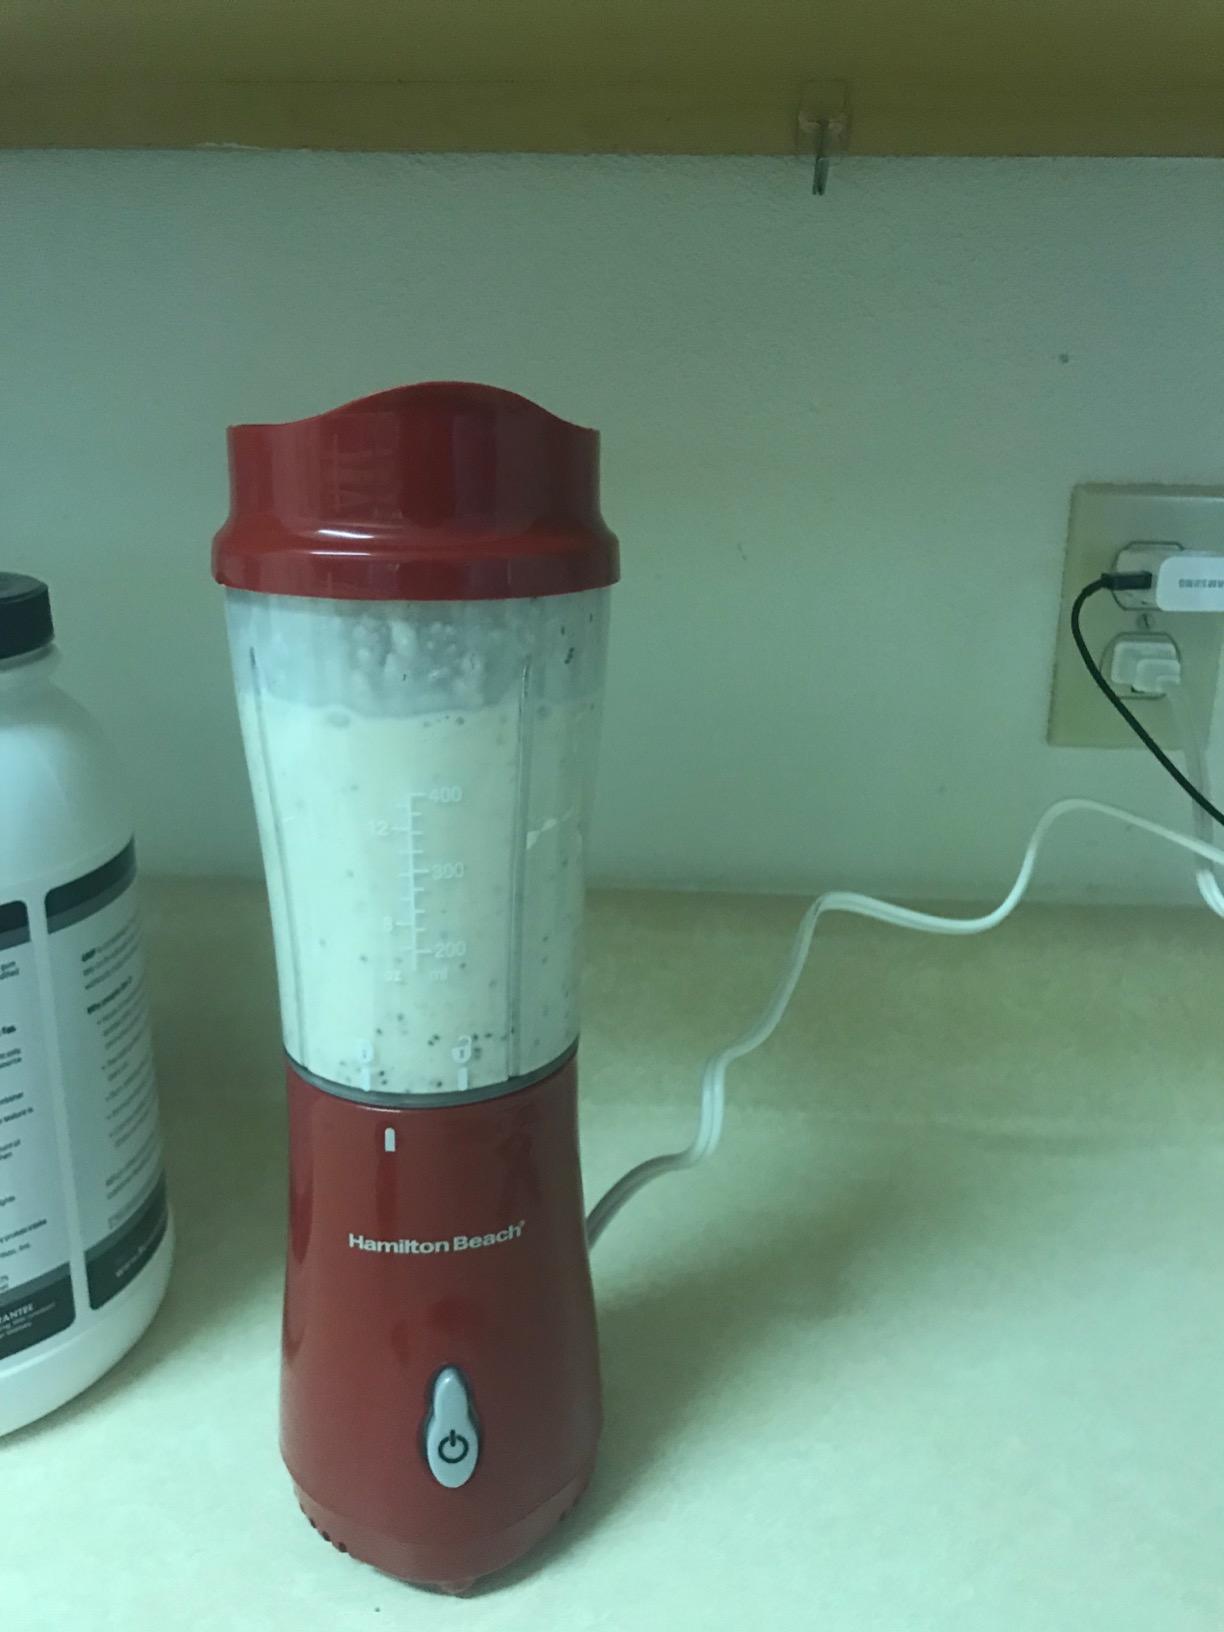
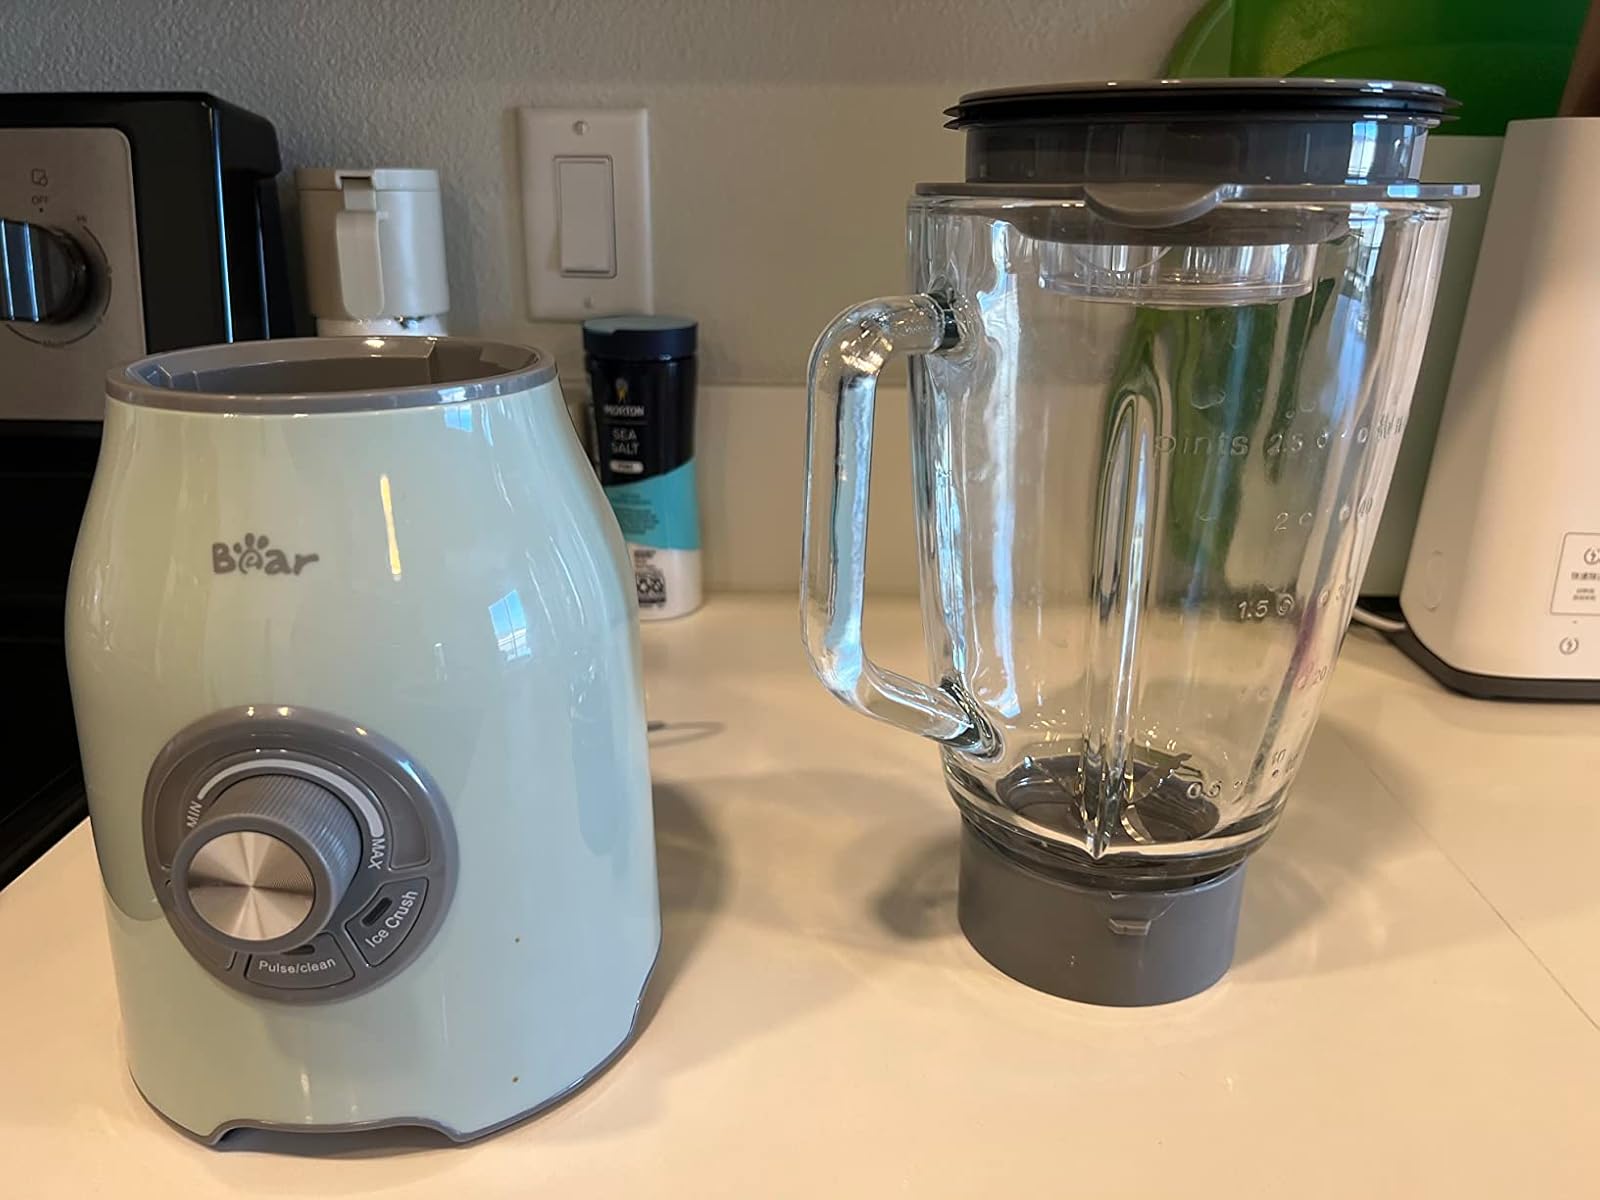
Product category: items_blender
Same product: no